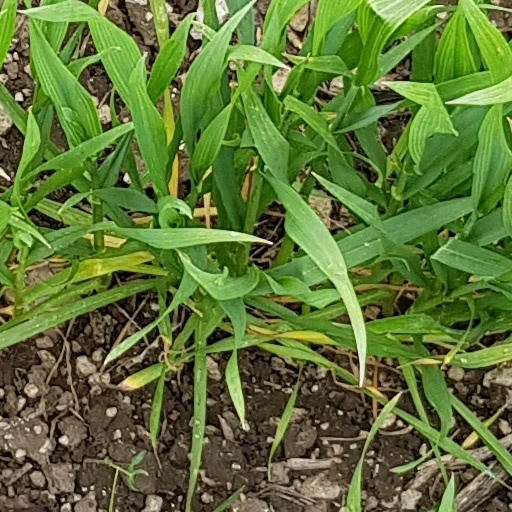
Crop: wheat